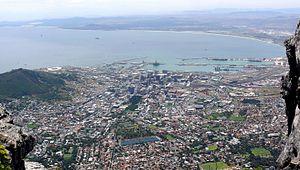
La baie de la Table, est une baie de l'océan Atlantique Sud formée par le littoral de la ville du Cap, en Afrique du Sud, qui se développa depuis ses rives méridionales, au pied de la montagne de la Table.